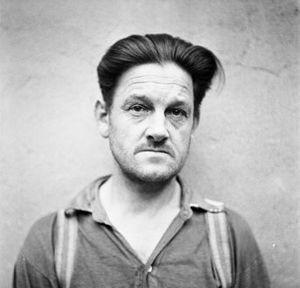
Franz Hößler, ou Franz Hössler était un SS-Obersturmführer allemand et Schutzhaftlagerführer aux camps de concentration d'Auschwitz-Birkenau, Dora-Mittelbau et Bergen-Belsen pendant la Seconde Guerre mondiale. Capturé par les Alliés à la fin de la guerre, Hößler est accusé de crimes contre l'humanité lors du premier procès de Bergen-Belsen, reconnu coupable et condamné à mort. Il est exécuté à la prison de Hamelin en 1945.